Jakob Dylan

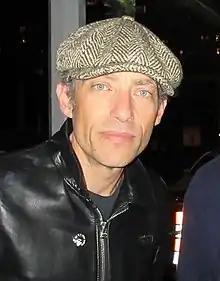
Dylan in 2019

"Women + Country" had a decidedly fuller sound than "Seeing Things", thanks to the horns, pedal steel and fiddle that were prominently featured throughout the album. Burnett also brought in Neko Case and Kelly Hogan to contribute background vocals on eight of the album's eleven songs.